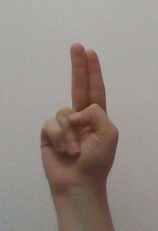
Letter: taa